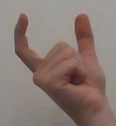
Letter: nun